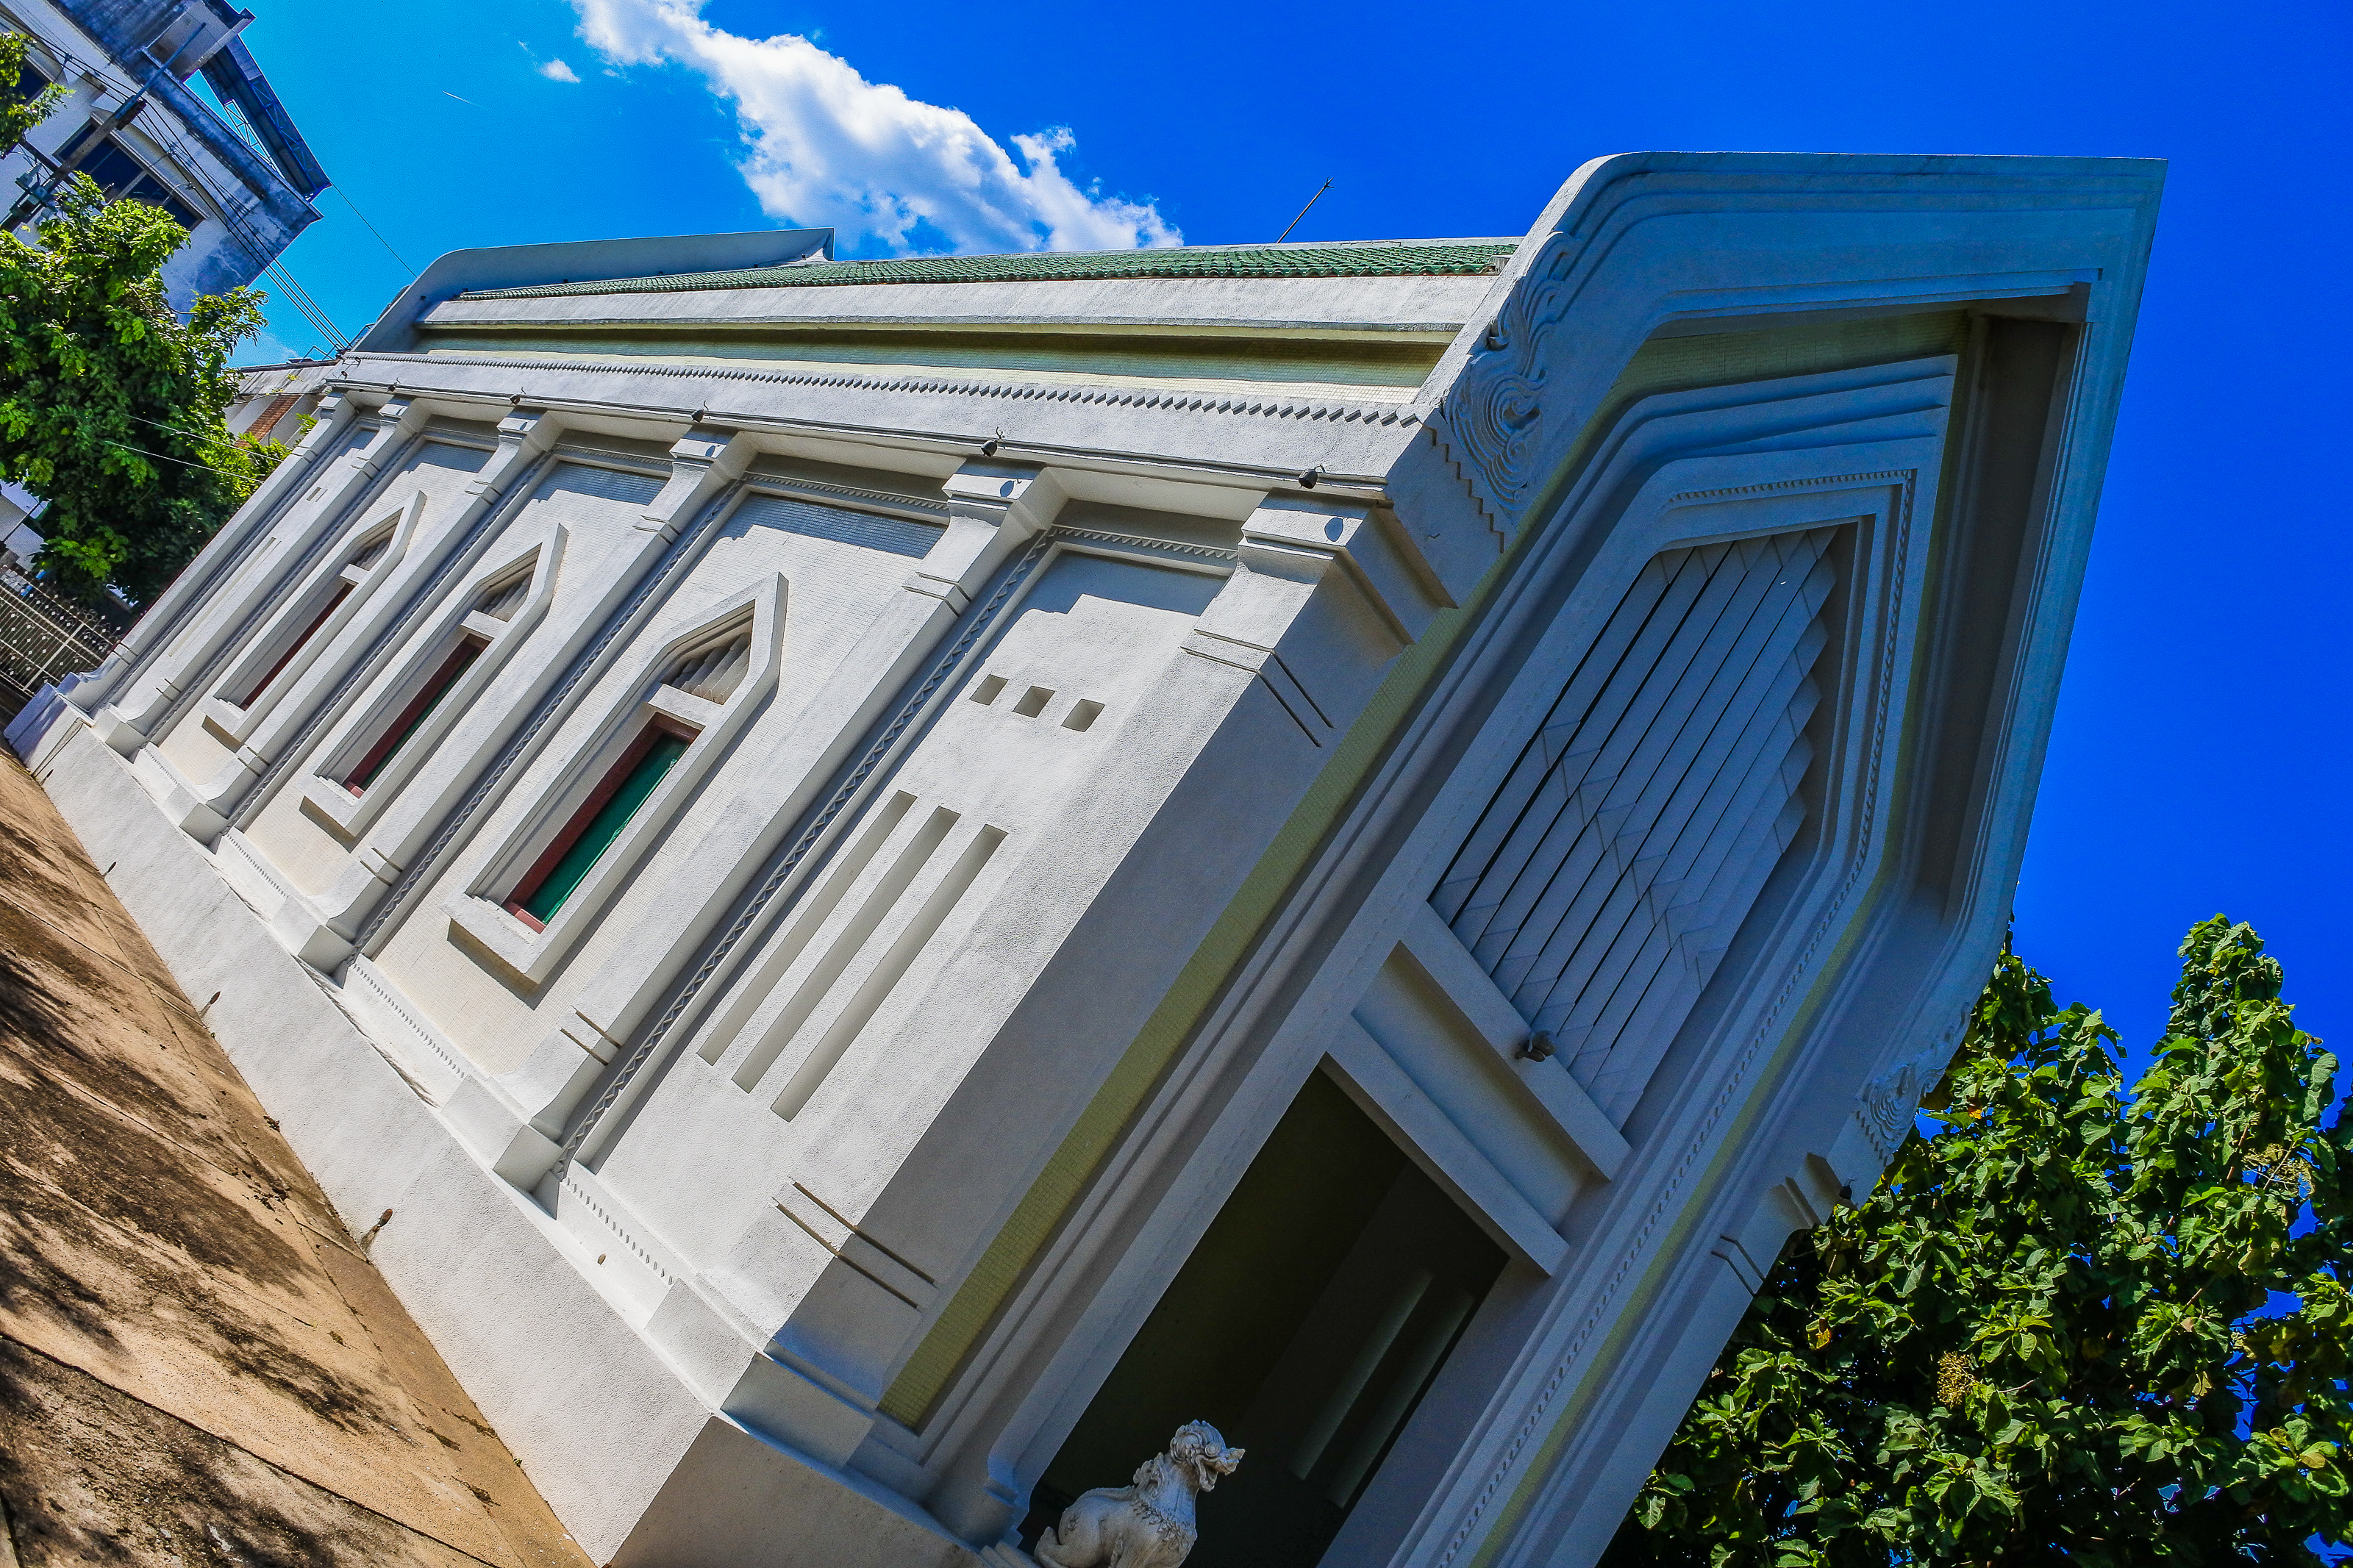
big, cobra, king of nagas, view, biggest, buddha, golden, religions, thailand snakes, serpent, landmark, sky, payanak, statue, thai, ancient, goldbuddha, traditional, background, style, worship, homage, religious, snake, believe, buddha with naga, life, gold, head, naga thai, design, buddhaimage, belief, architecture, art, famous, green, wallpaper, sculpture, wat, buddhism, places, blue, culture, buddhist, temple, garden, travel, naga, daytime, building, house, facade, real estate, home, window, classical architecture, city, residential area